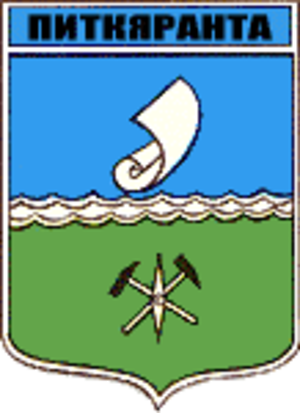
Pitkiaranta est une ville de la république de Carélie, en Russie, et le centre administratif du raïon de Pitkiaranta. Sa population s'élevait à 11 089 habitants en 2013.